Geptorem

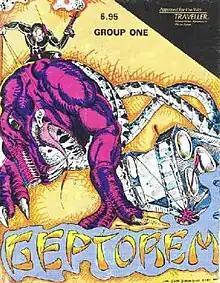

Geptorem is a 1981 role-playing game adventure for "Traveller" published by Group One.